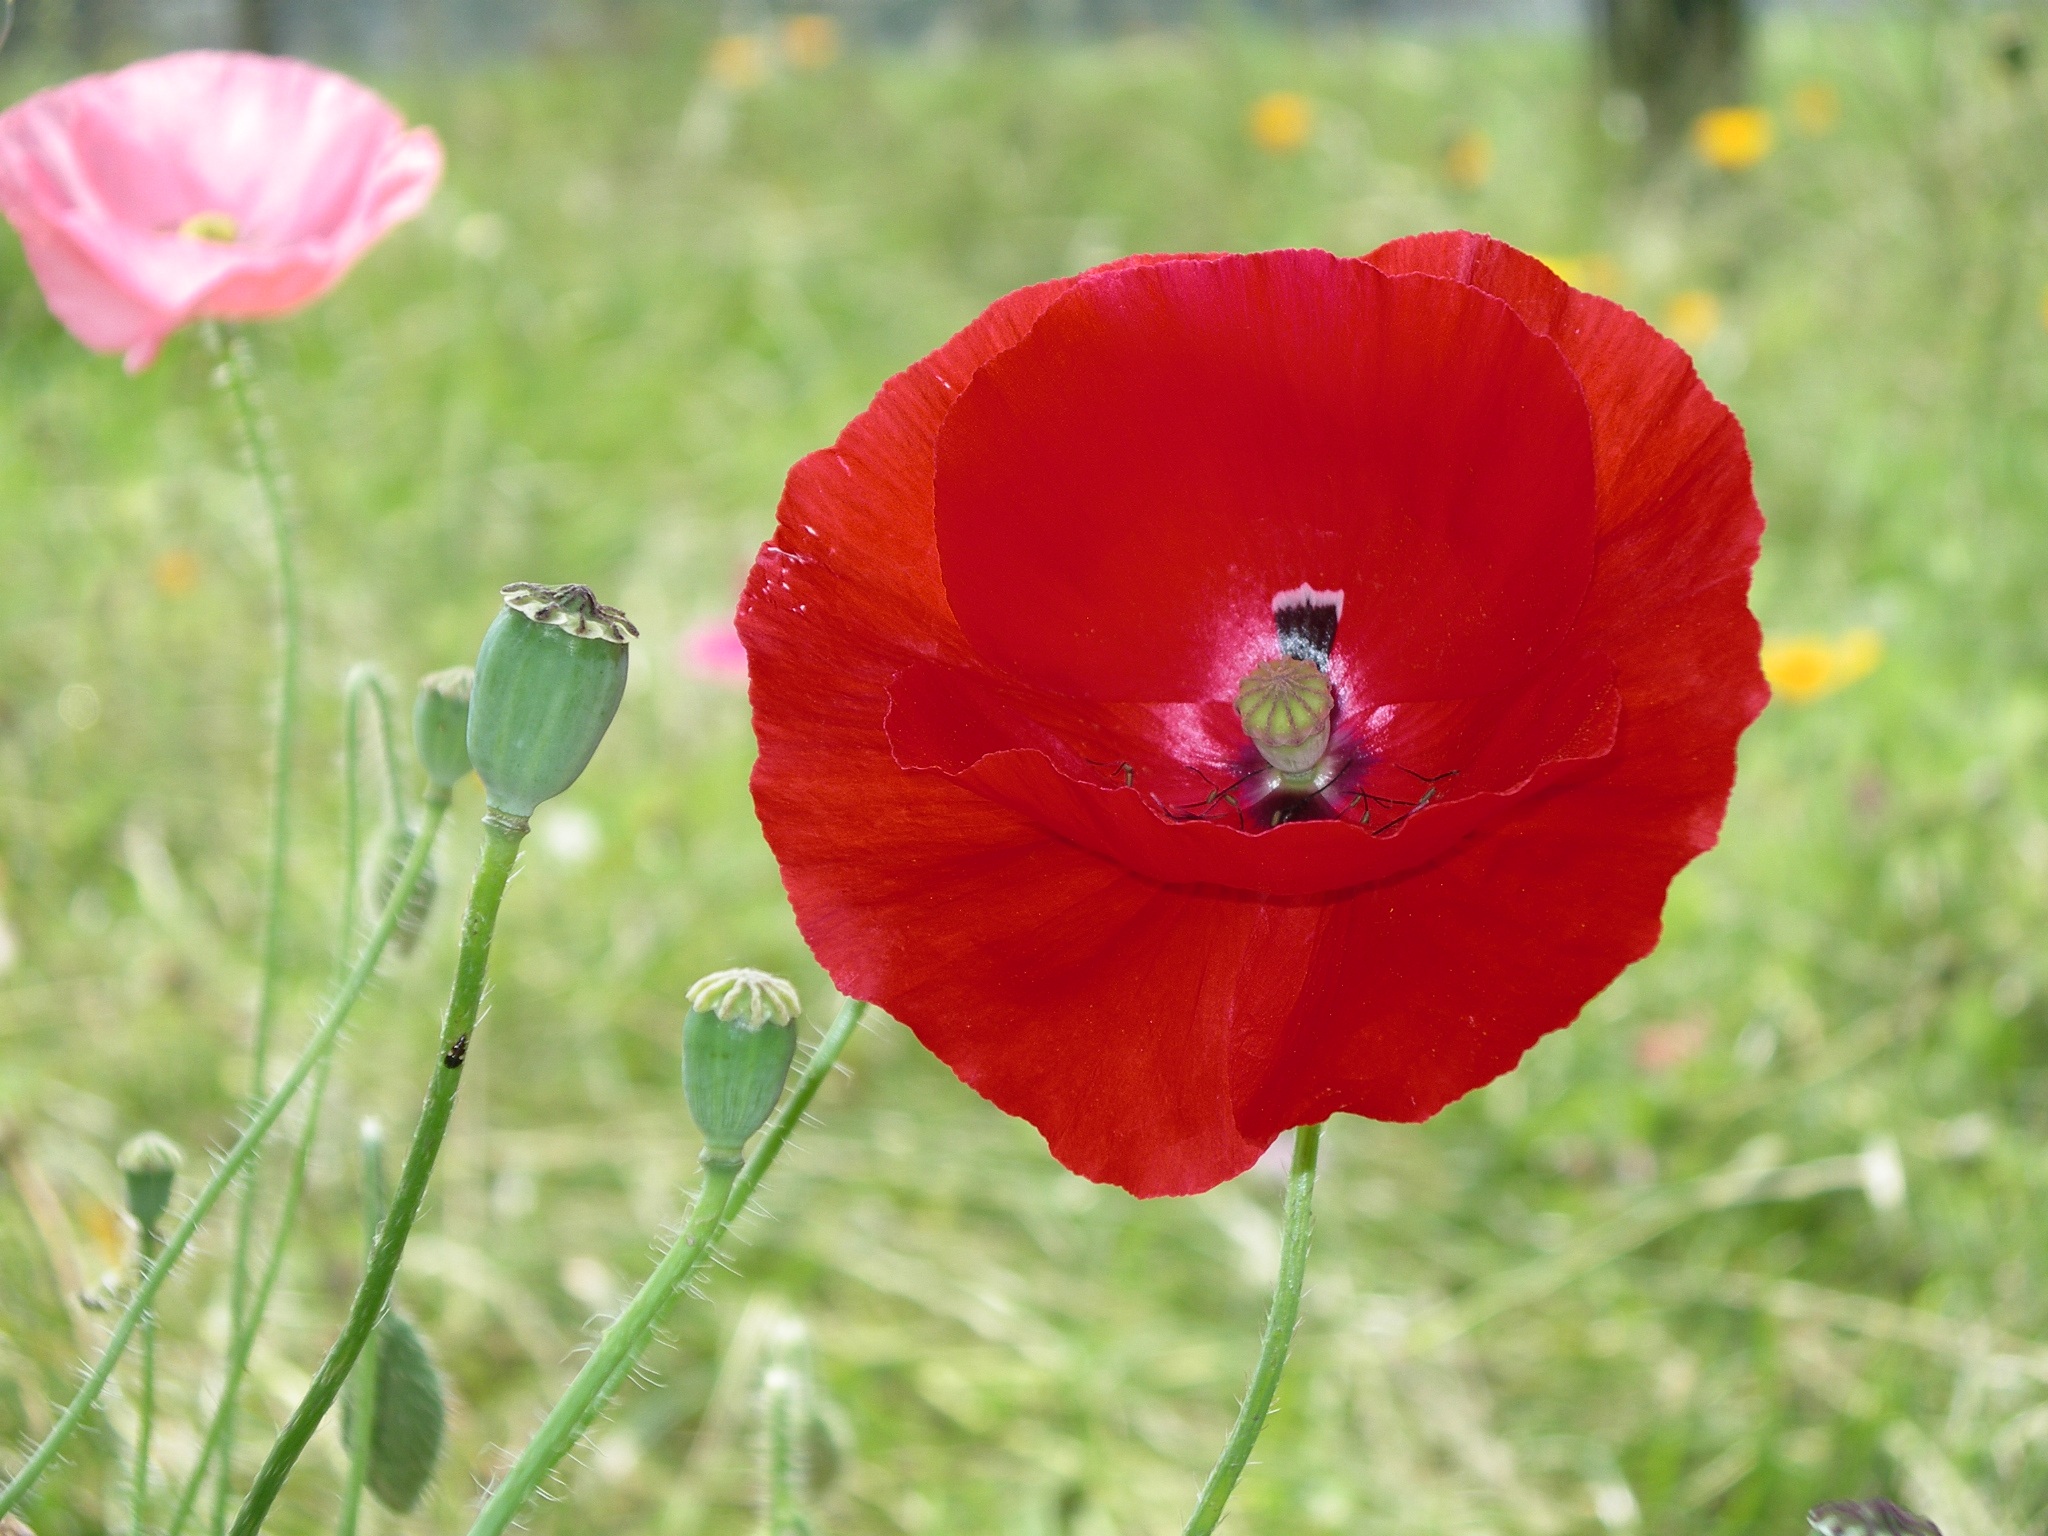
plant, field, meadow, flower, petal, spring, red, flora, wildflower, poppy, coquelicot, macro photography, flowering plant, eschscholzia californica, poppy spring, annual plant, plant stem, land plant, poppy family